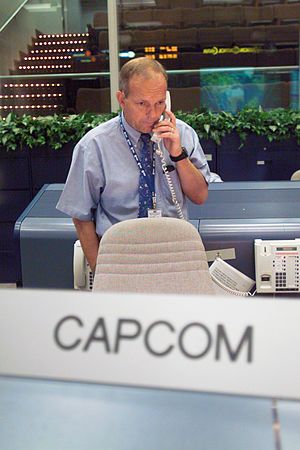
Capsule communicator
Hans Schlegel som CAPCOM (ESA).
CAPCOM eller Capsule communicator er det engelske ord for den person der kommunikerer med astronauterne på bemandede rumflyvninger. En Capcom sidder i kontrolcentret; kontrolcentrets minder om en lufthavns kontroltårn med flyveledere. Kontrolcentret kan dirigere fartøjet direkte eller bede astronauterne om at udføre en opgave og det er Capcoms opgave. CAPCOM er oftest en astronaut, da man mener at de nemmest kan sætte sig ind, i hvad folk i rummet har brug for at vide. I rumfartens barndom brugte man reservebesætningen til CAPCOM.